Kim Ho

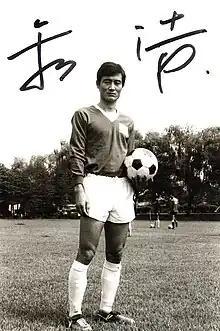
Kim in 1972

Kim Ho (born 24 November 1944) is a South Korean former football player and manager.